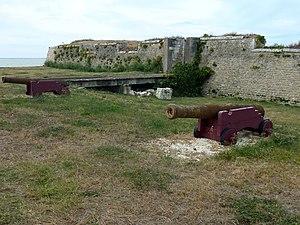
Fort l'Eguille (ou Fort de l'Aiguille) Fouras Charente Maritime France
Fouras est une commune du Sud-Ouest de la France située dans le département de la Charente-Maritime. Ses habitants sont appelés les Fourasins et les Fourasines.